Eurovision Song Contest 1979

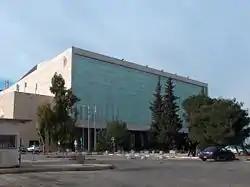
International Convention Center, Jerusalem – host venue of the 1979 contest.

The 1979 contest took place in Jerusalem, Israel, following the win of Israel Broadcasting Authority (IBA) at the with the song "A-Ba-Ni-Bi" performed by Izhar Cohen and Alphabeta. IBA staged the contest at the Menachem Ussishkin auditorium of the International Convention Centre, also called . The venue, inside the largest convention center in the Middle East, seats an audience of 3,104 and traditionally hosts other musical events.